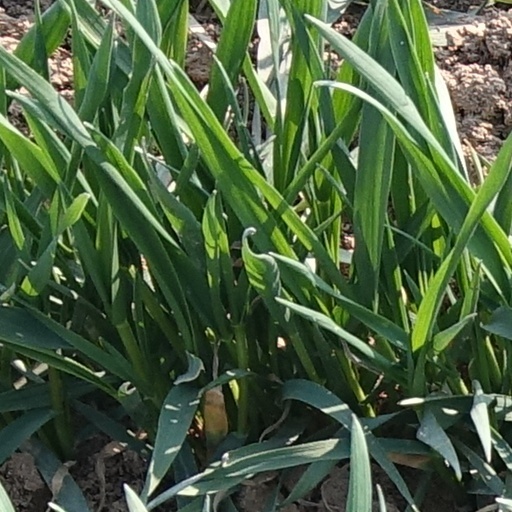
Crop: wheat